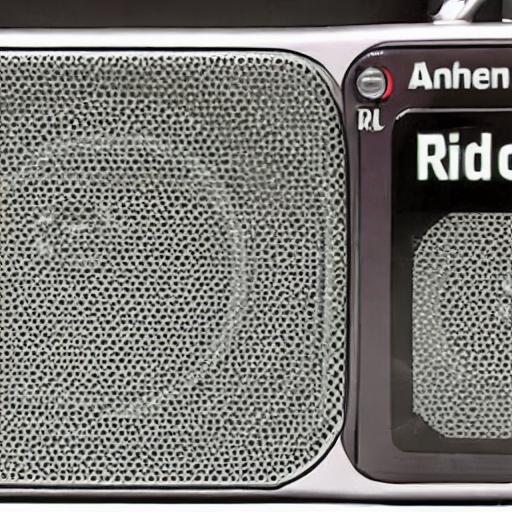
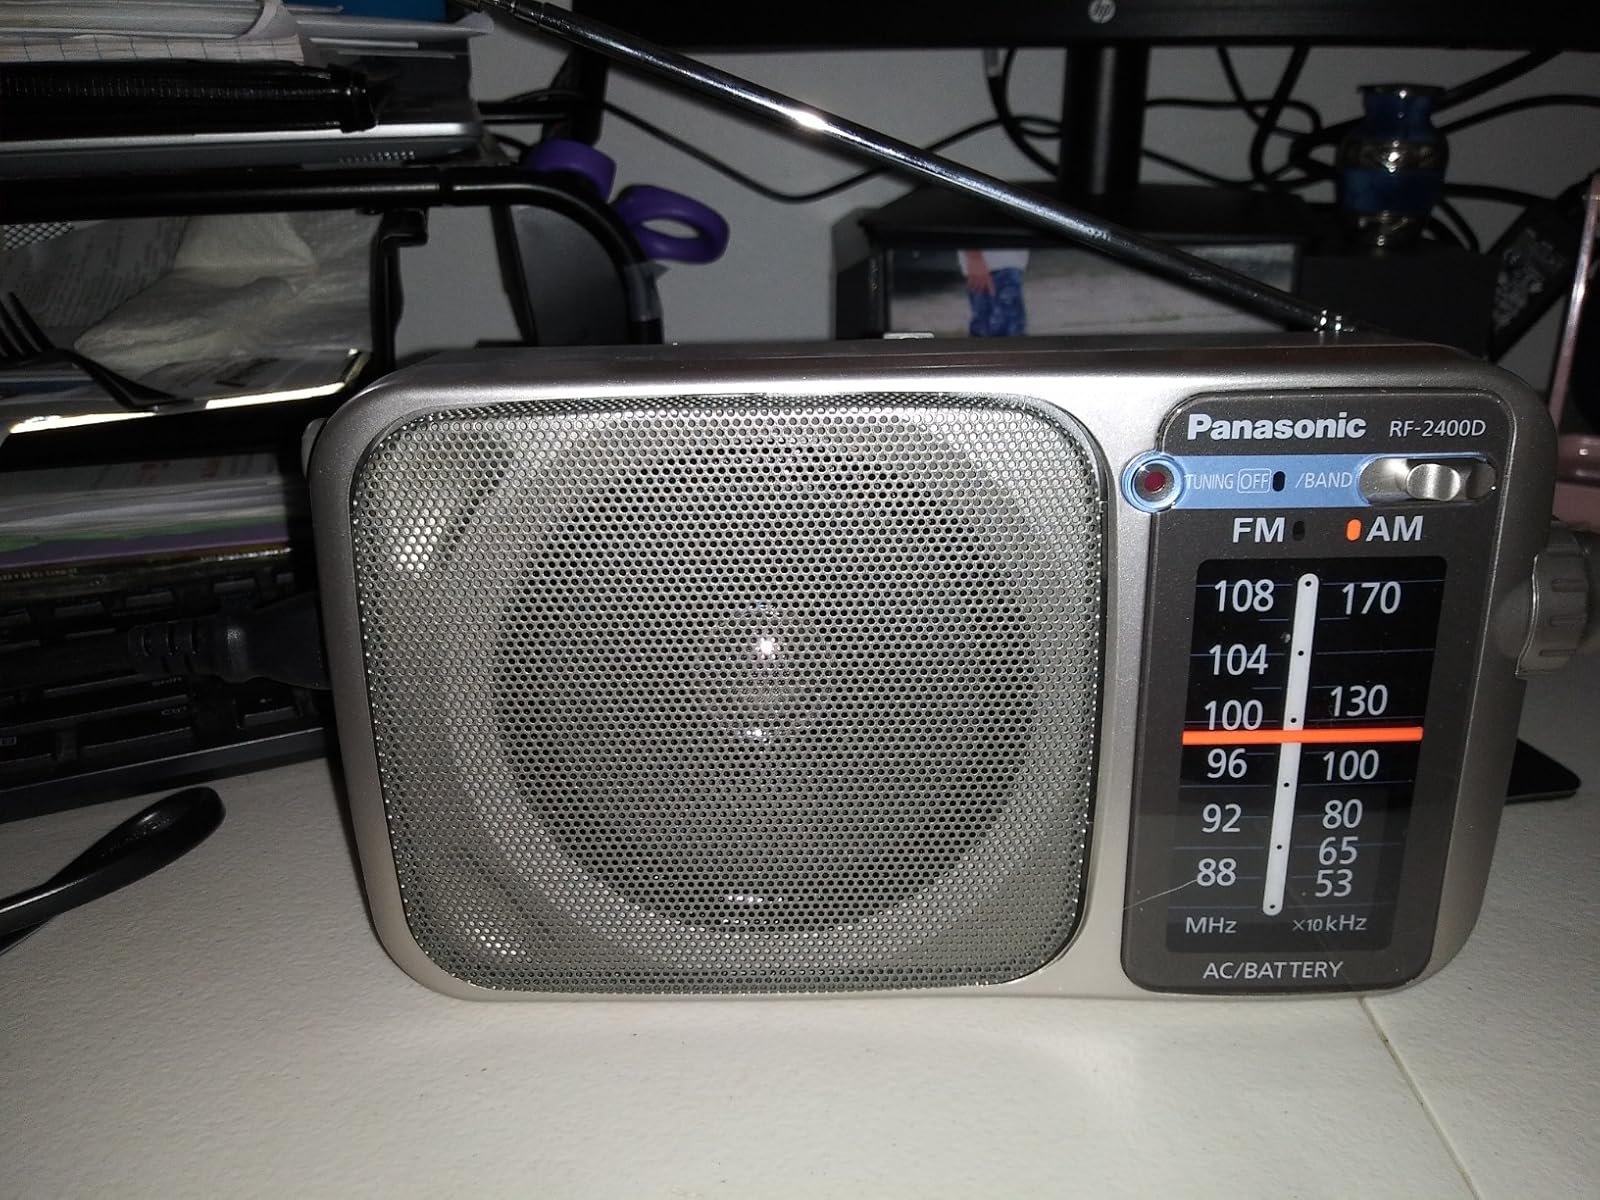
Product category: radio
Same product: no